Terje Dragseth

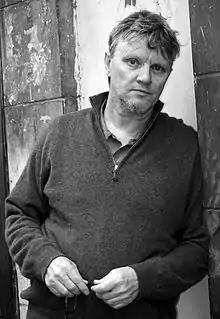
Terje Dragseth

Terje Dragseth is a Norwegian poet, author and film director, born in Kristiansand in 1955. Dragseth made his debut in 1980 with his collection of poems titled "Offerfesten" (The Sermony of Sacrifice). Since then, he's published seventeen poetry collections, and also published poems in anthologies and literary journals. Two books of short stories "Den amerikanske turisten" and Drømmeboka (The Dream book).In 1996, several of his poems written between 1980 and 1995, were published in an anthology, titled "Du. Dikt i utvalg".